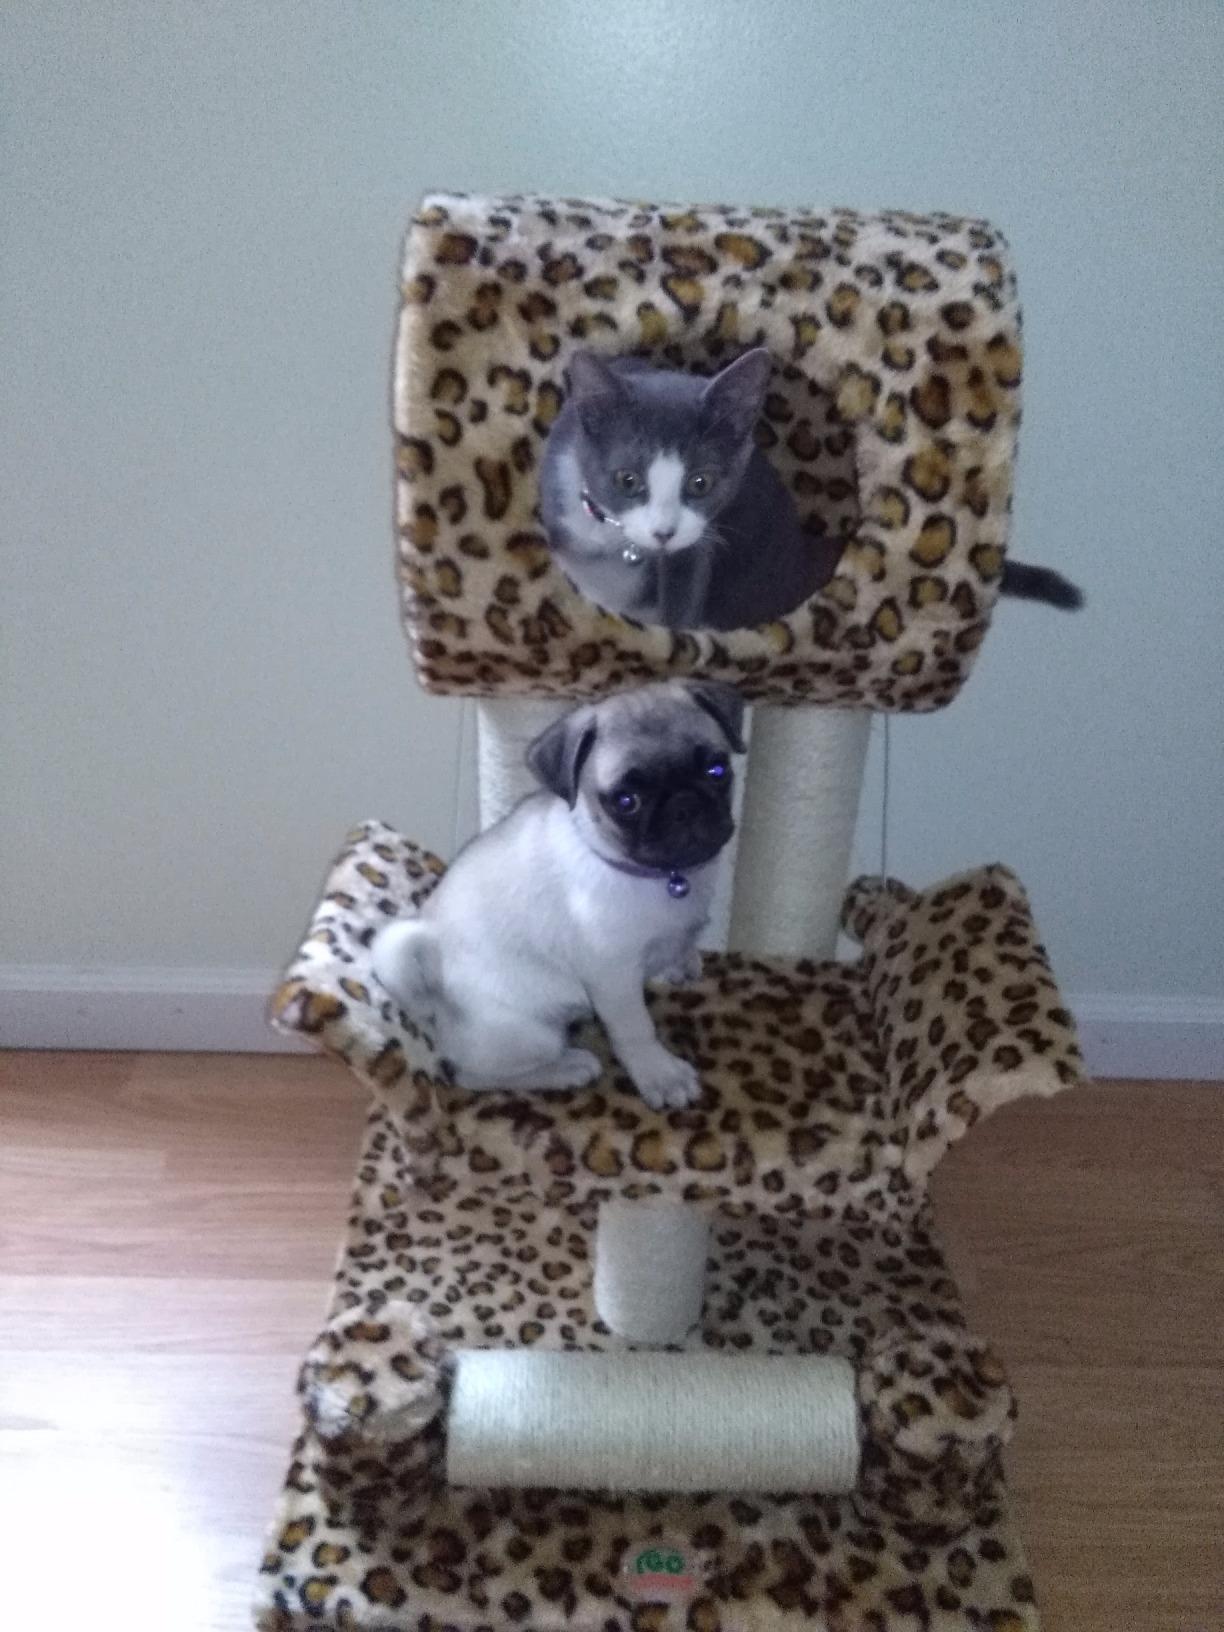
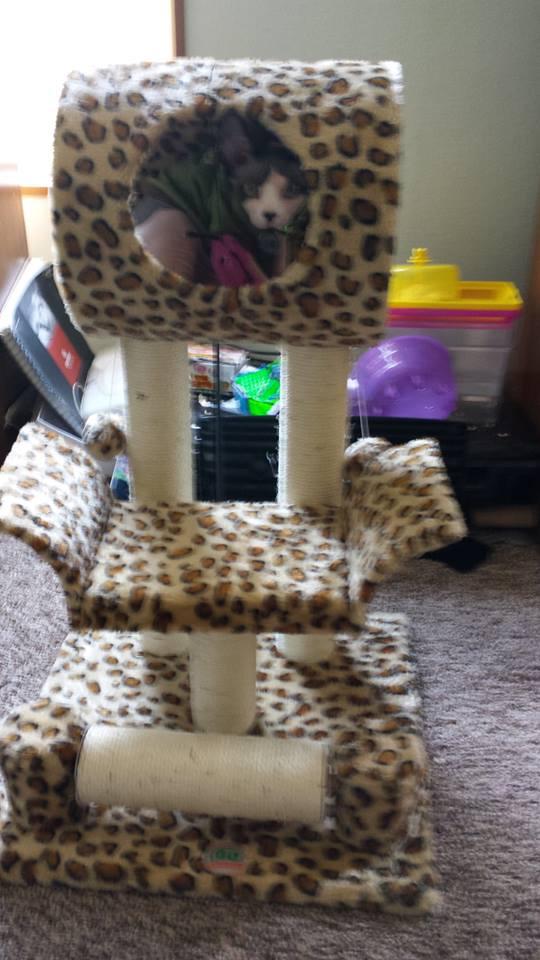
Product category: items_cat tree
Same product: yes